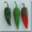
Label: sweet_pepper